Lindenwood–Belleville Lynx women's ice hockey

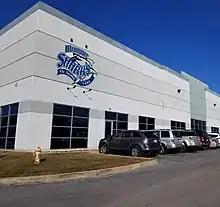
The FSI Shark Tank in St. Louis, LU–B's home rink for most of the team's history

LU–B returned nearly its entire squad for 2017–18 and looked to build off of its successes in 2016–17 and its growing footprint in the ACHA picture. An 8–3–0 start (with two of the three losses to perennial contender Liberty) seemed to be a step in that direction, but an even bigger one came on November 17, 2017, when the Lynx beat two-time defending national champion Miami at Goggin Ice Center by a 3–1 score. Michelle Coonan made 33 saves to keep the potent RedHawks at bay, while Michaela Read both opened and closed the scoring, and Kate Tihema also added a third-period marker. The victory (even after settling for a split the next day) helped stabilize the Lynx as a top-eight team for the duration of the season. Three weeks later, the Lynx began an eight-game unbeaten steak that ran for a full two months, from December 8, 2017, through February 9, 2018. The last game of the stretch was a 4–3 victory over No. 2 Adrian. Tanya Candido (who would end up transferring to Adrian after the season) scored twice on the power play in the last 12 minutes of the third period to help LU–B rally from a 3–1 deficit before Fuller won it in overtime.